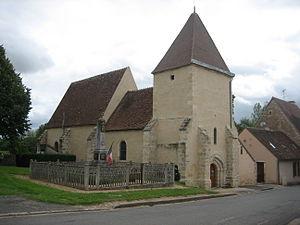
Eglise Saint-Maur à Saint-Maur (Cher)